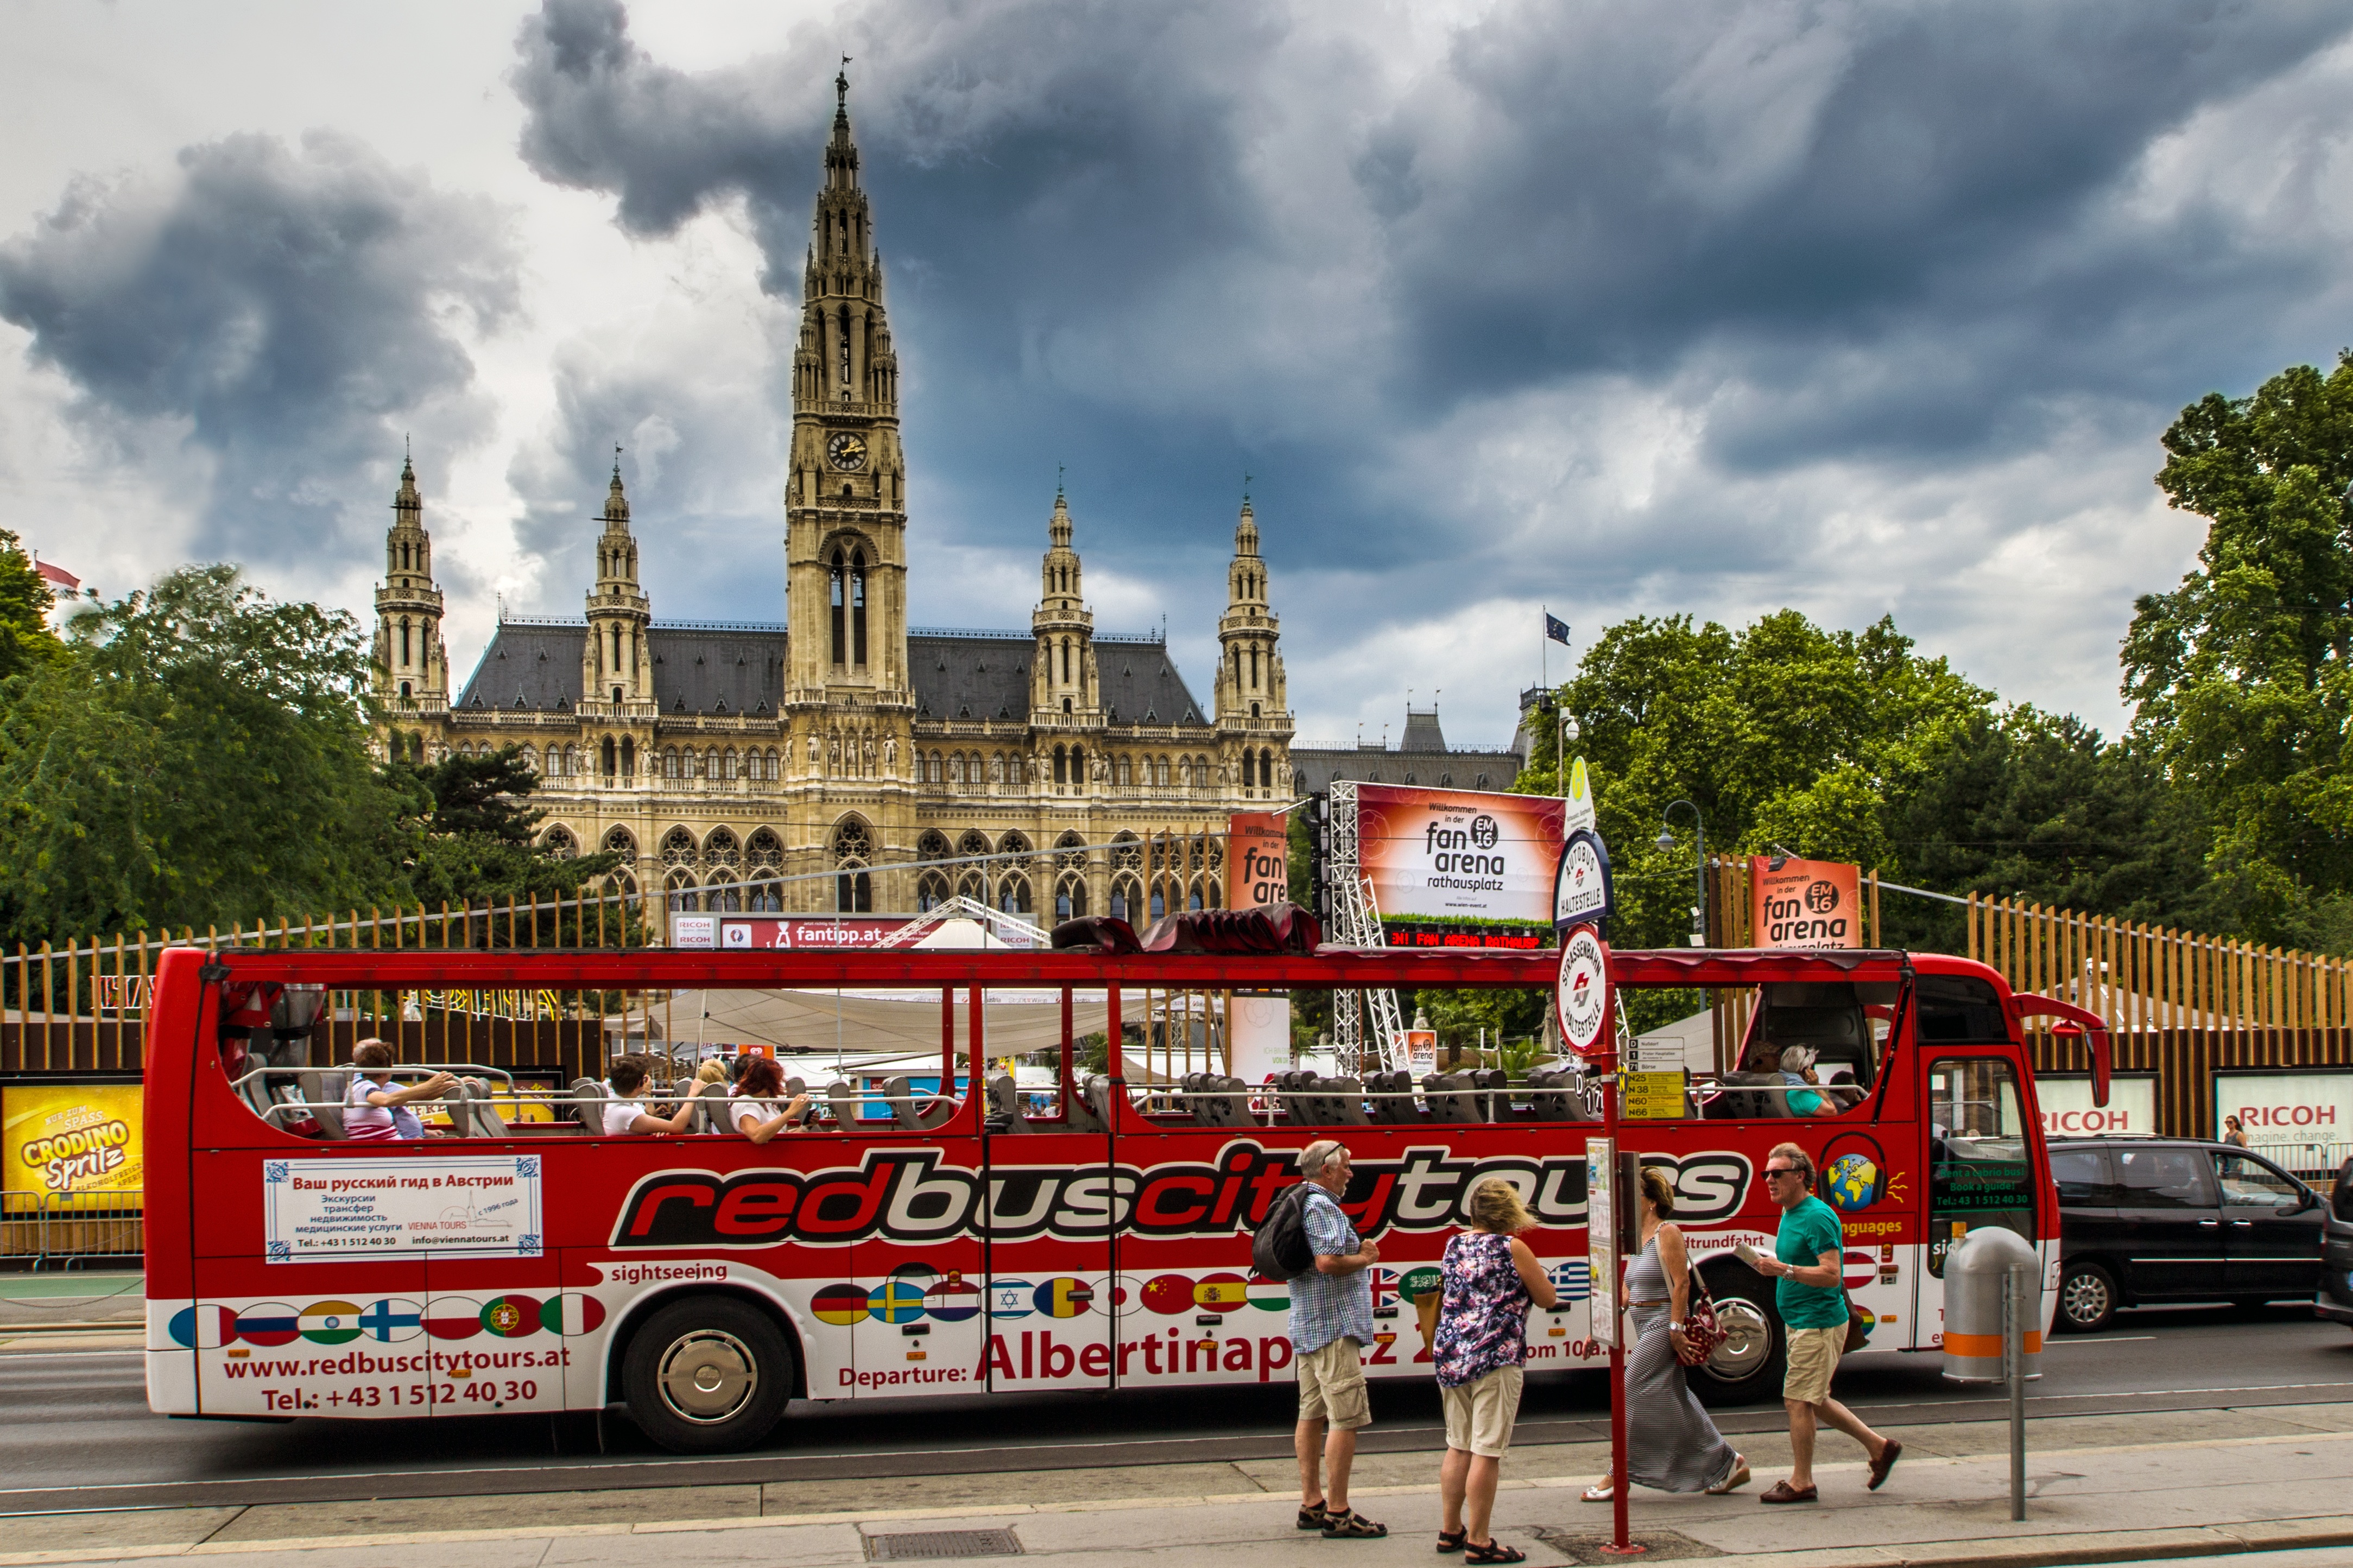
building, transport, vehicle, amusement park, park, tourism, public transport, places of interest, bus, vienna, town hall, city trip, tours, amusement ride